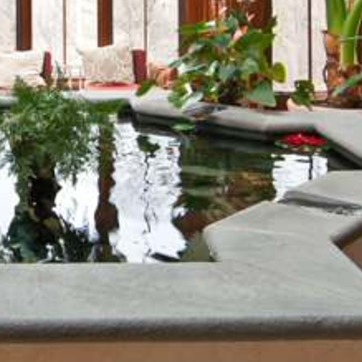
Material: water